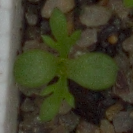
Label: scentless_mayweed